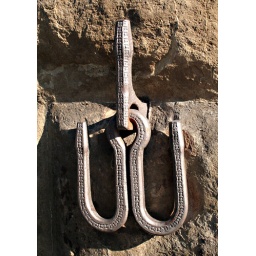
Provides you these nifty places to tie up your horse on their main building in Florence.